Boonwurrung

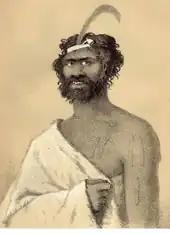
Yonki Yonka, a Boonwurrung man.

The Boonwurrung people, living primarily along the Port Phillip and Western Port coast, may have had their livelihoods affected by European seal hunters. The sealers' abduction of Boonwurrung women and taken to Bass Strait Islands and Tasmania may have caused inter-tribal conflicts, and by analogy, this may also apply to the Boonwurrung, whose coastlands were visited by sealers. A report by Jules Dumont d'Urville in 1830 attributed the absence of Boonwurrung on Phillip Island, which was a camp for sealers, as due to the latter's behavior. As late as 1833, nine Woiwurrung and Boonwurrung women, and a boy, Yonki Yonka, were kidnapped and ferried across to the sealers' Bass Strait island bases. Contact with sealers would have exposed the coastal tribes to European diseases, and this would have exercised a heavy impact on demographics, and the economic and social ties binding the Wurundjeri and Boonwurrung peoples, as would the possible effects of infectious diseases contracted from these sealers.